Squanto

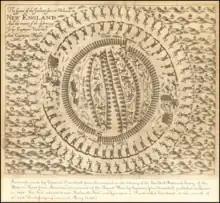
Engraving of a Pequot fort on Block Island in 1637 with design similar to the description of Nenepashemet's fort observed by Plymouth settlers in 1621

The Massachusett Indians were north of Plymouth Colony, led by Chief Massasoit, and the Pokanoket tribe were north, east, and south. Tisquantum was living with the Pokanokets, as his native tribe of the Patuxets had been effectively wiped out prior to the arrival of the "Mayflower"; indeed, the Pilgrims had established the Patuxets former habitation as the site of Plymouth Colony. The Narragansett tribe inhabited Rhode Island.